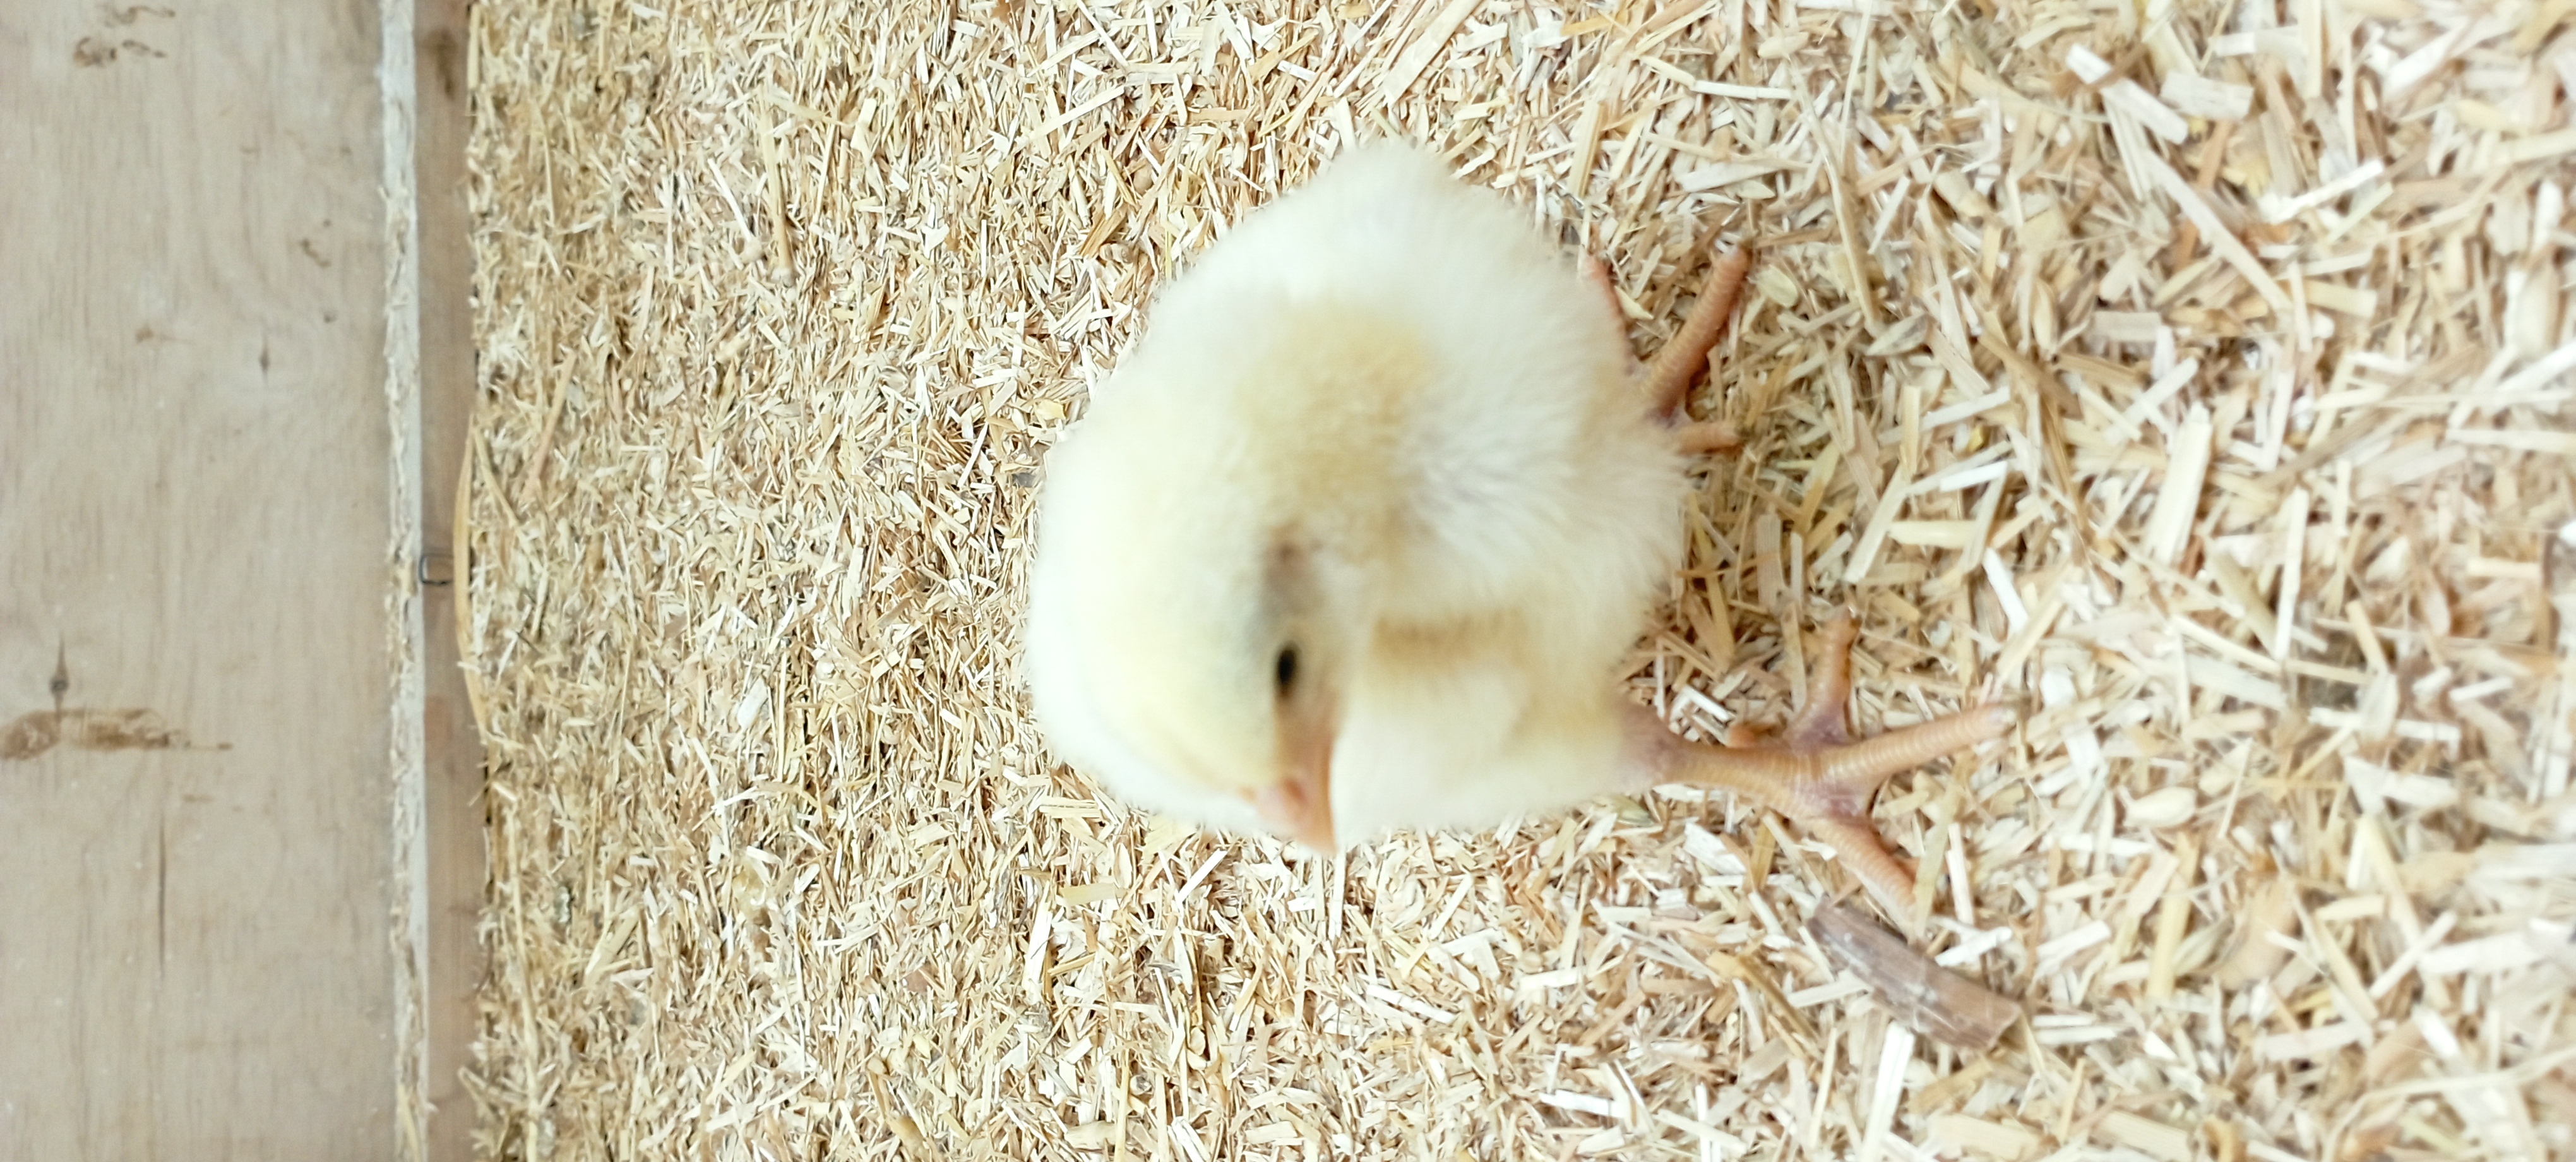
Weight: 139 g